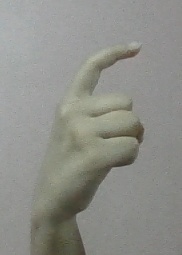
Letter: ra